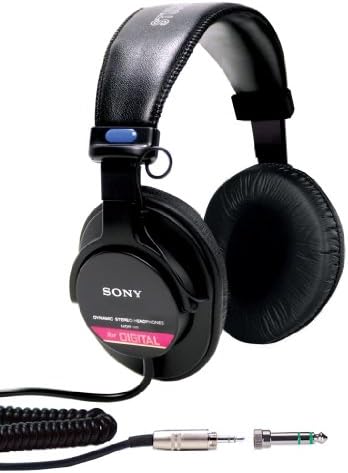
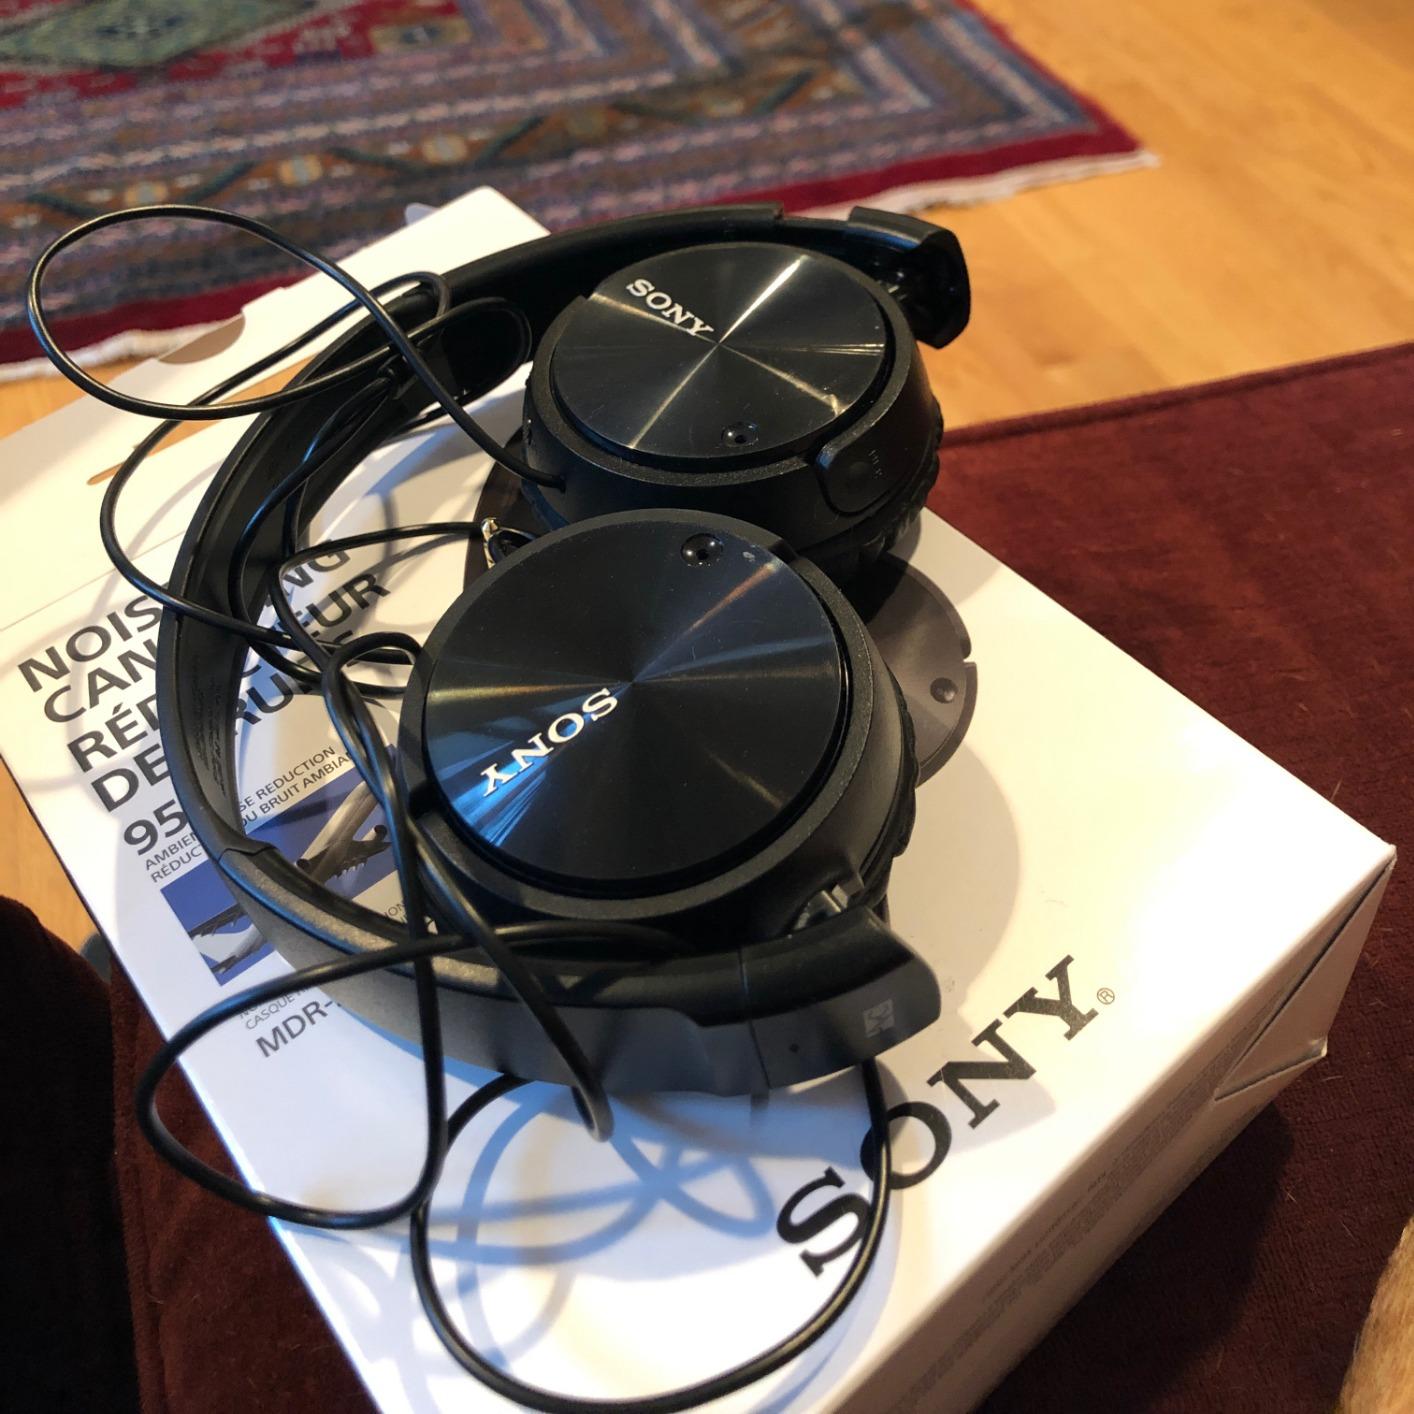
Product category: headphones
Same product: no